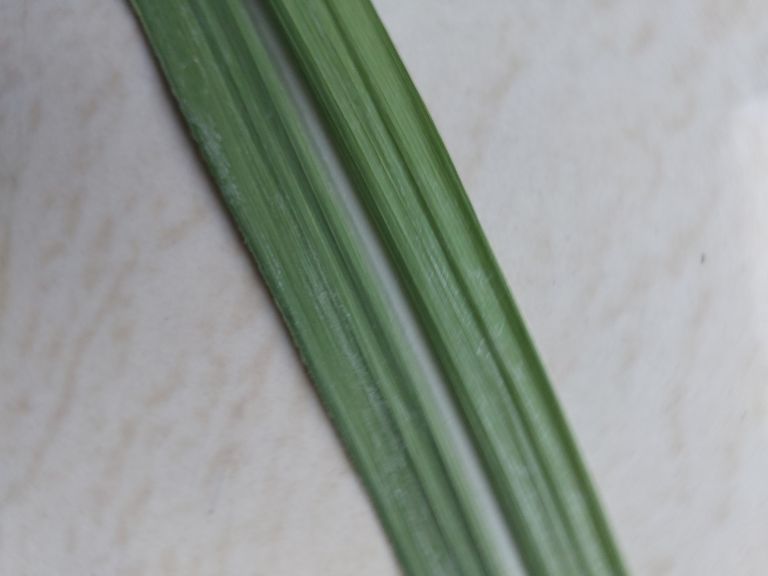
Label: Viral Disease